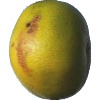
Label: Pomelo Sweetie 1